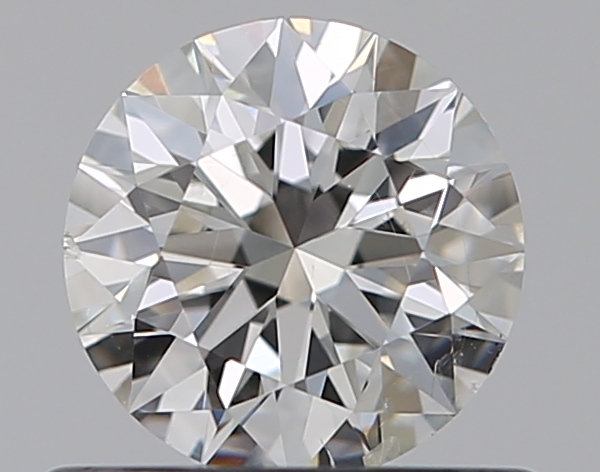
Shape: round
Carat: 0.5
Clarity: SI1
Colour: G
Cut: EX
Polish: VG
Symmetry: EX
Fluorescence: N
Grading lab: GIA
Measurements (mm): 5.07 x 5.1 x 3.18